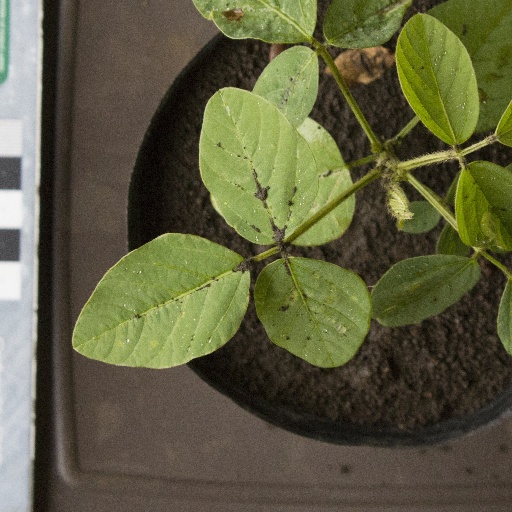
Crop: soybean